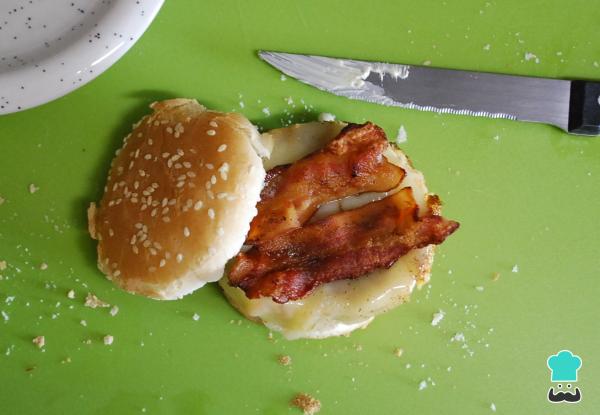
Con todo ya listo solo queda montar el sándwich. para ello, calienta un poco el pan, unta un poco de mantequilla o margarina y coloca primero el huevo con el queso y encima las tiras de bacon.Recuerda que para hacer este sándwich de huevo y bacon puedes utilizar cualquier tipo de pan. Yo he utilizado pan de hamburguesa en formato mini pero también puedes usar pan de molde o el que más te guste.